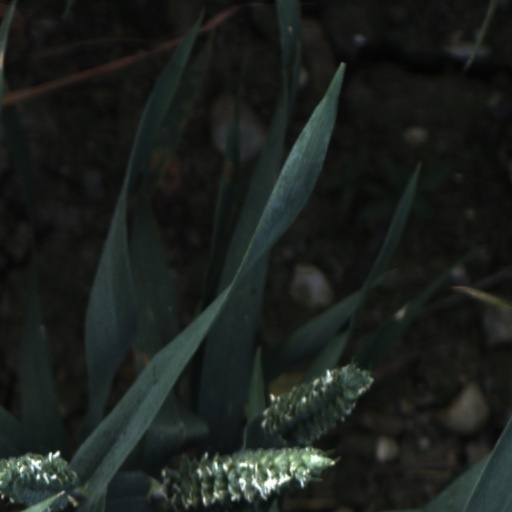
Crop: wheat